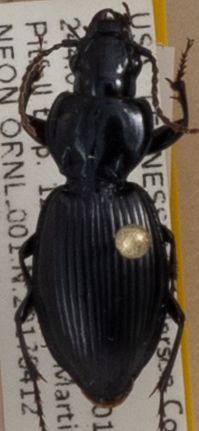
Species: Cyclotrachelus fucatus
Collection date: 2017-04-12 04:00:00
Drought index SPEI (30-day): -0.302
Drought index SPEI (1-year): -1.45
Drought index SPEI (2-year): -0.84